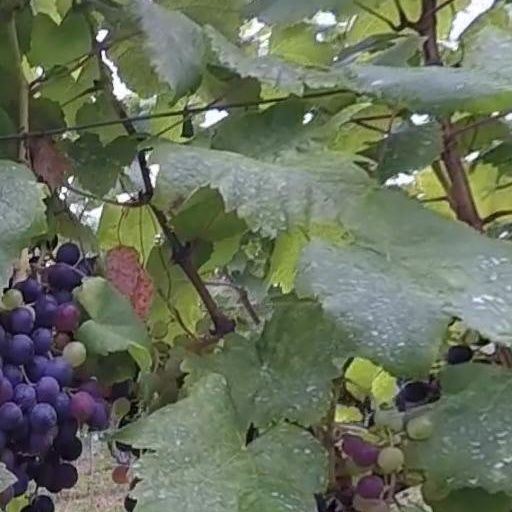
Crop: grape